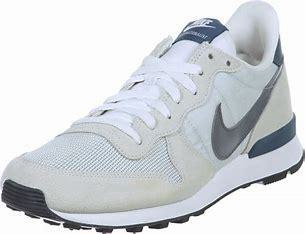
Brand: Nike
Model: Internationalist